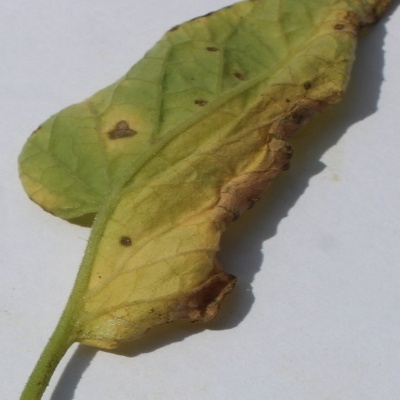
Crop: Tomato
Condition: leaf blight